Forever Young (2016 film)

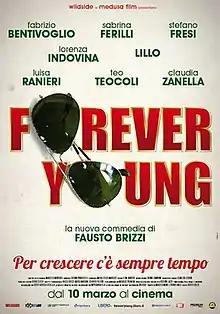
Theatrical release poster

Forever Young is a 2016 Italian comedy film written and directed by Fausto Brizzi.